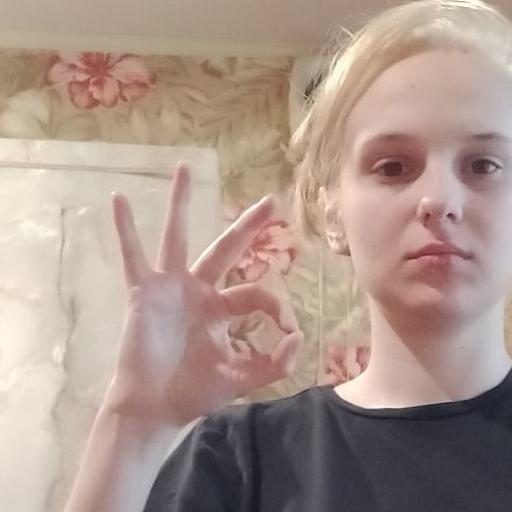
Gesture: ok